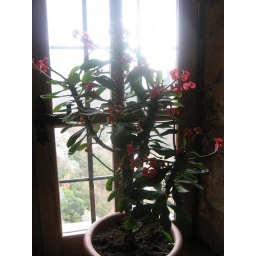
flowers in a window